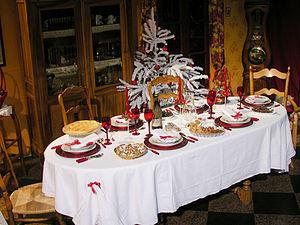
Les treize desserts présentés dans le péristyle de l'Hôtel de ville à Avignon
La cuisine occitane est une cuisine diversifiée qui a des traits caractéristiques de la cuisine méditerranéenne, mais se différencie des cuisines catalane et italienne. En raison de la taille de l'Occitanie et la grande variété de ses terroirs, allant des Pyrénées aux Alpes, de la côte méditerranéenne au Massif central qu'elle englobe majoritairement, c'est une cuisine très variée mais, au-delà de la traditionnelle partition entre l'usage de la graisse de canard au sud ouest et de l'huile d'olive au sud-est, il existe un certain nombre de traits communs à l'ensemble de ce territoire et l'opposant parfois nettement au reste de la France.